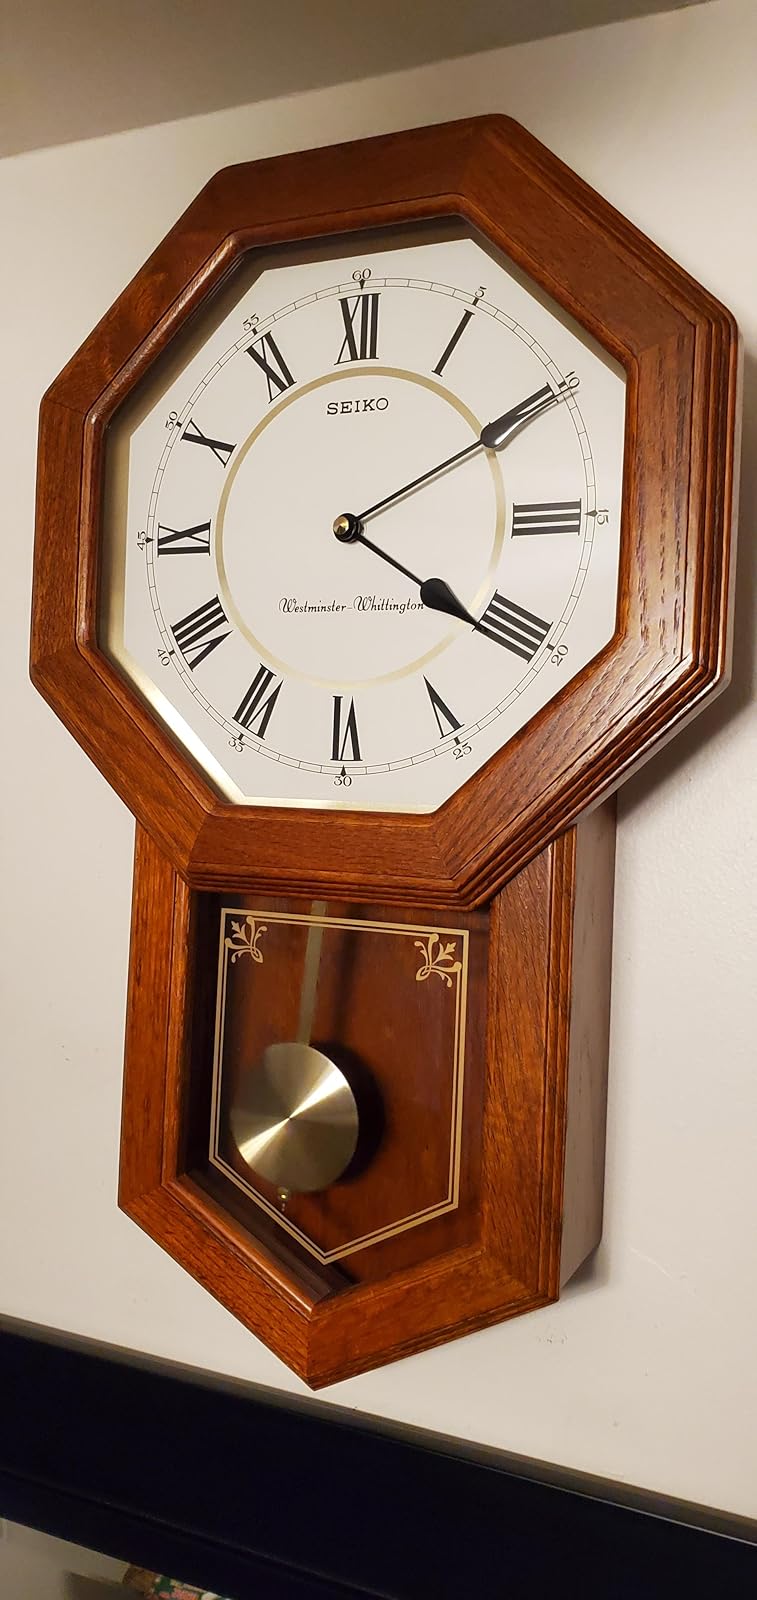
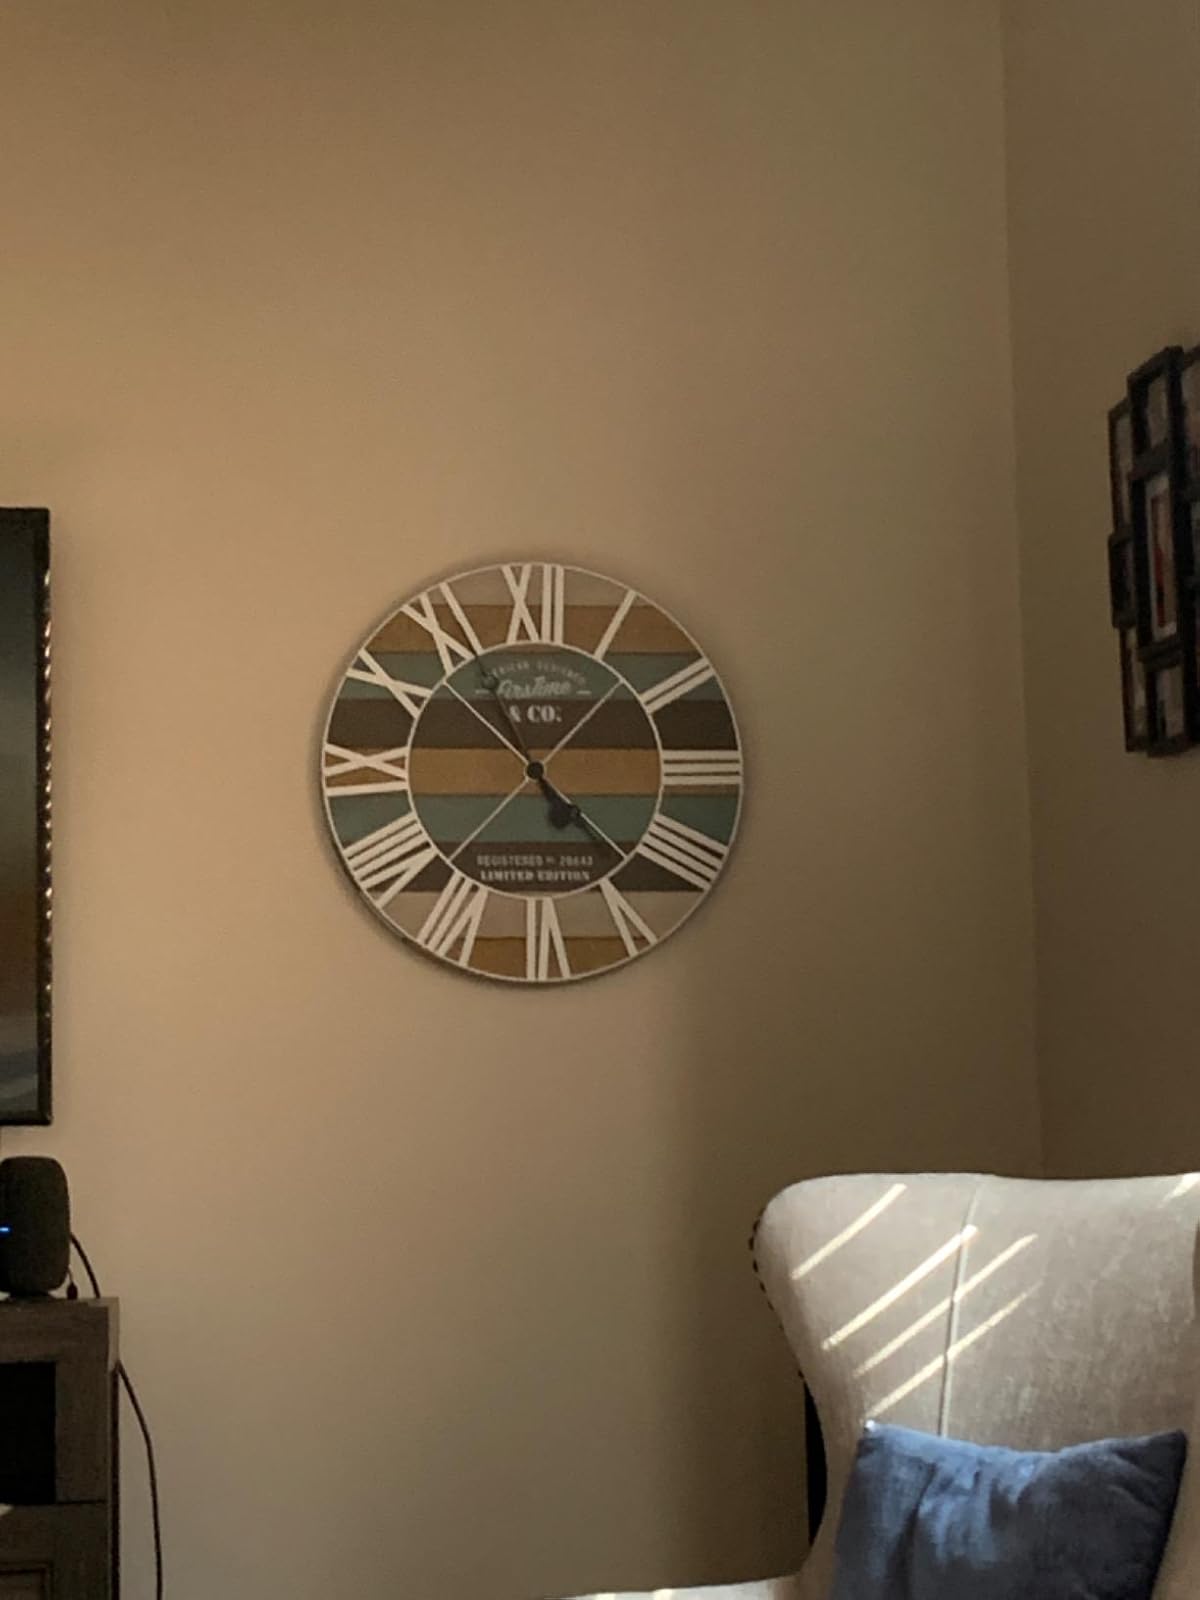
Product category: clock
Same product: no